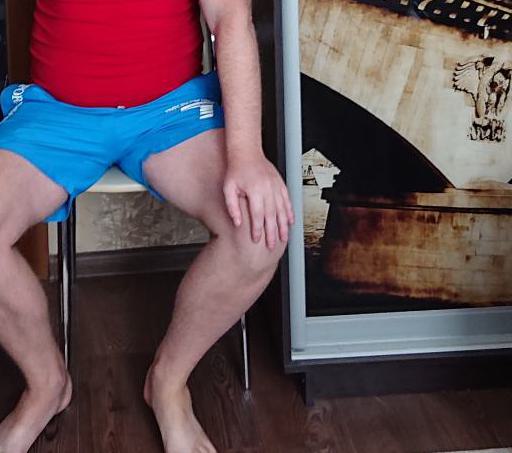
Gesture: no_gesture